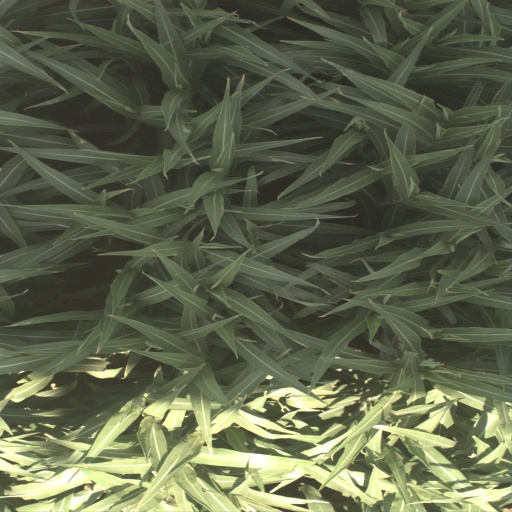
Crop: sorghum